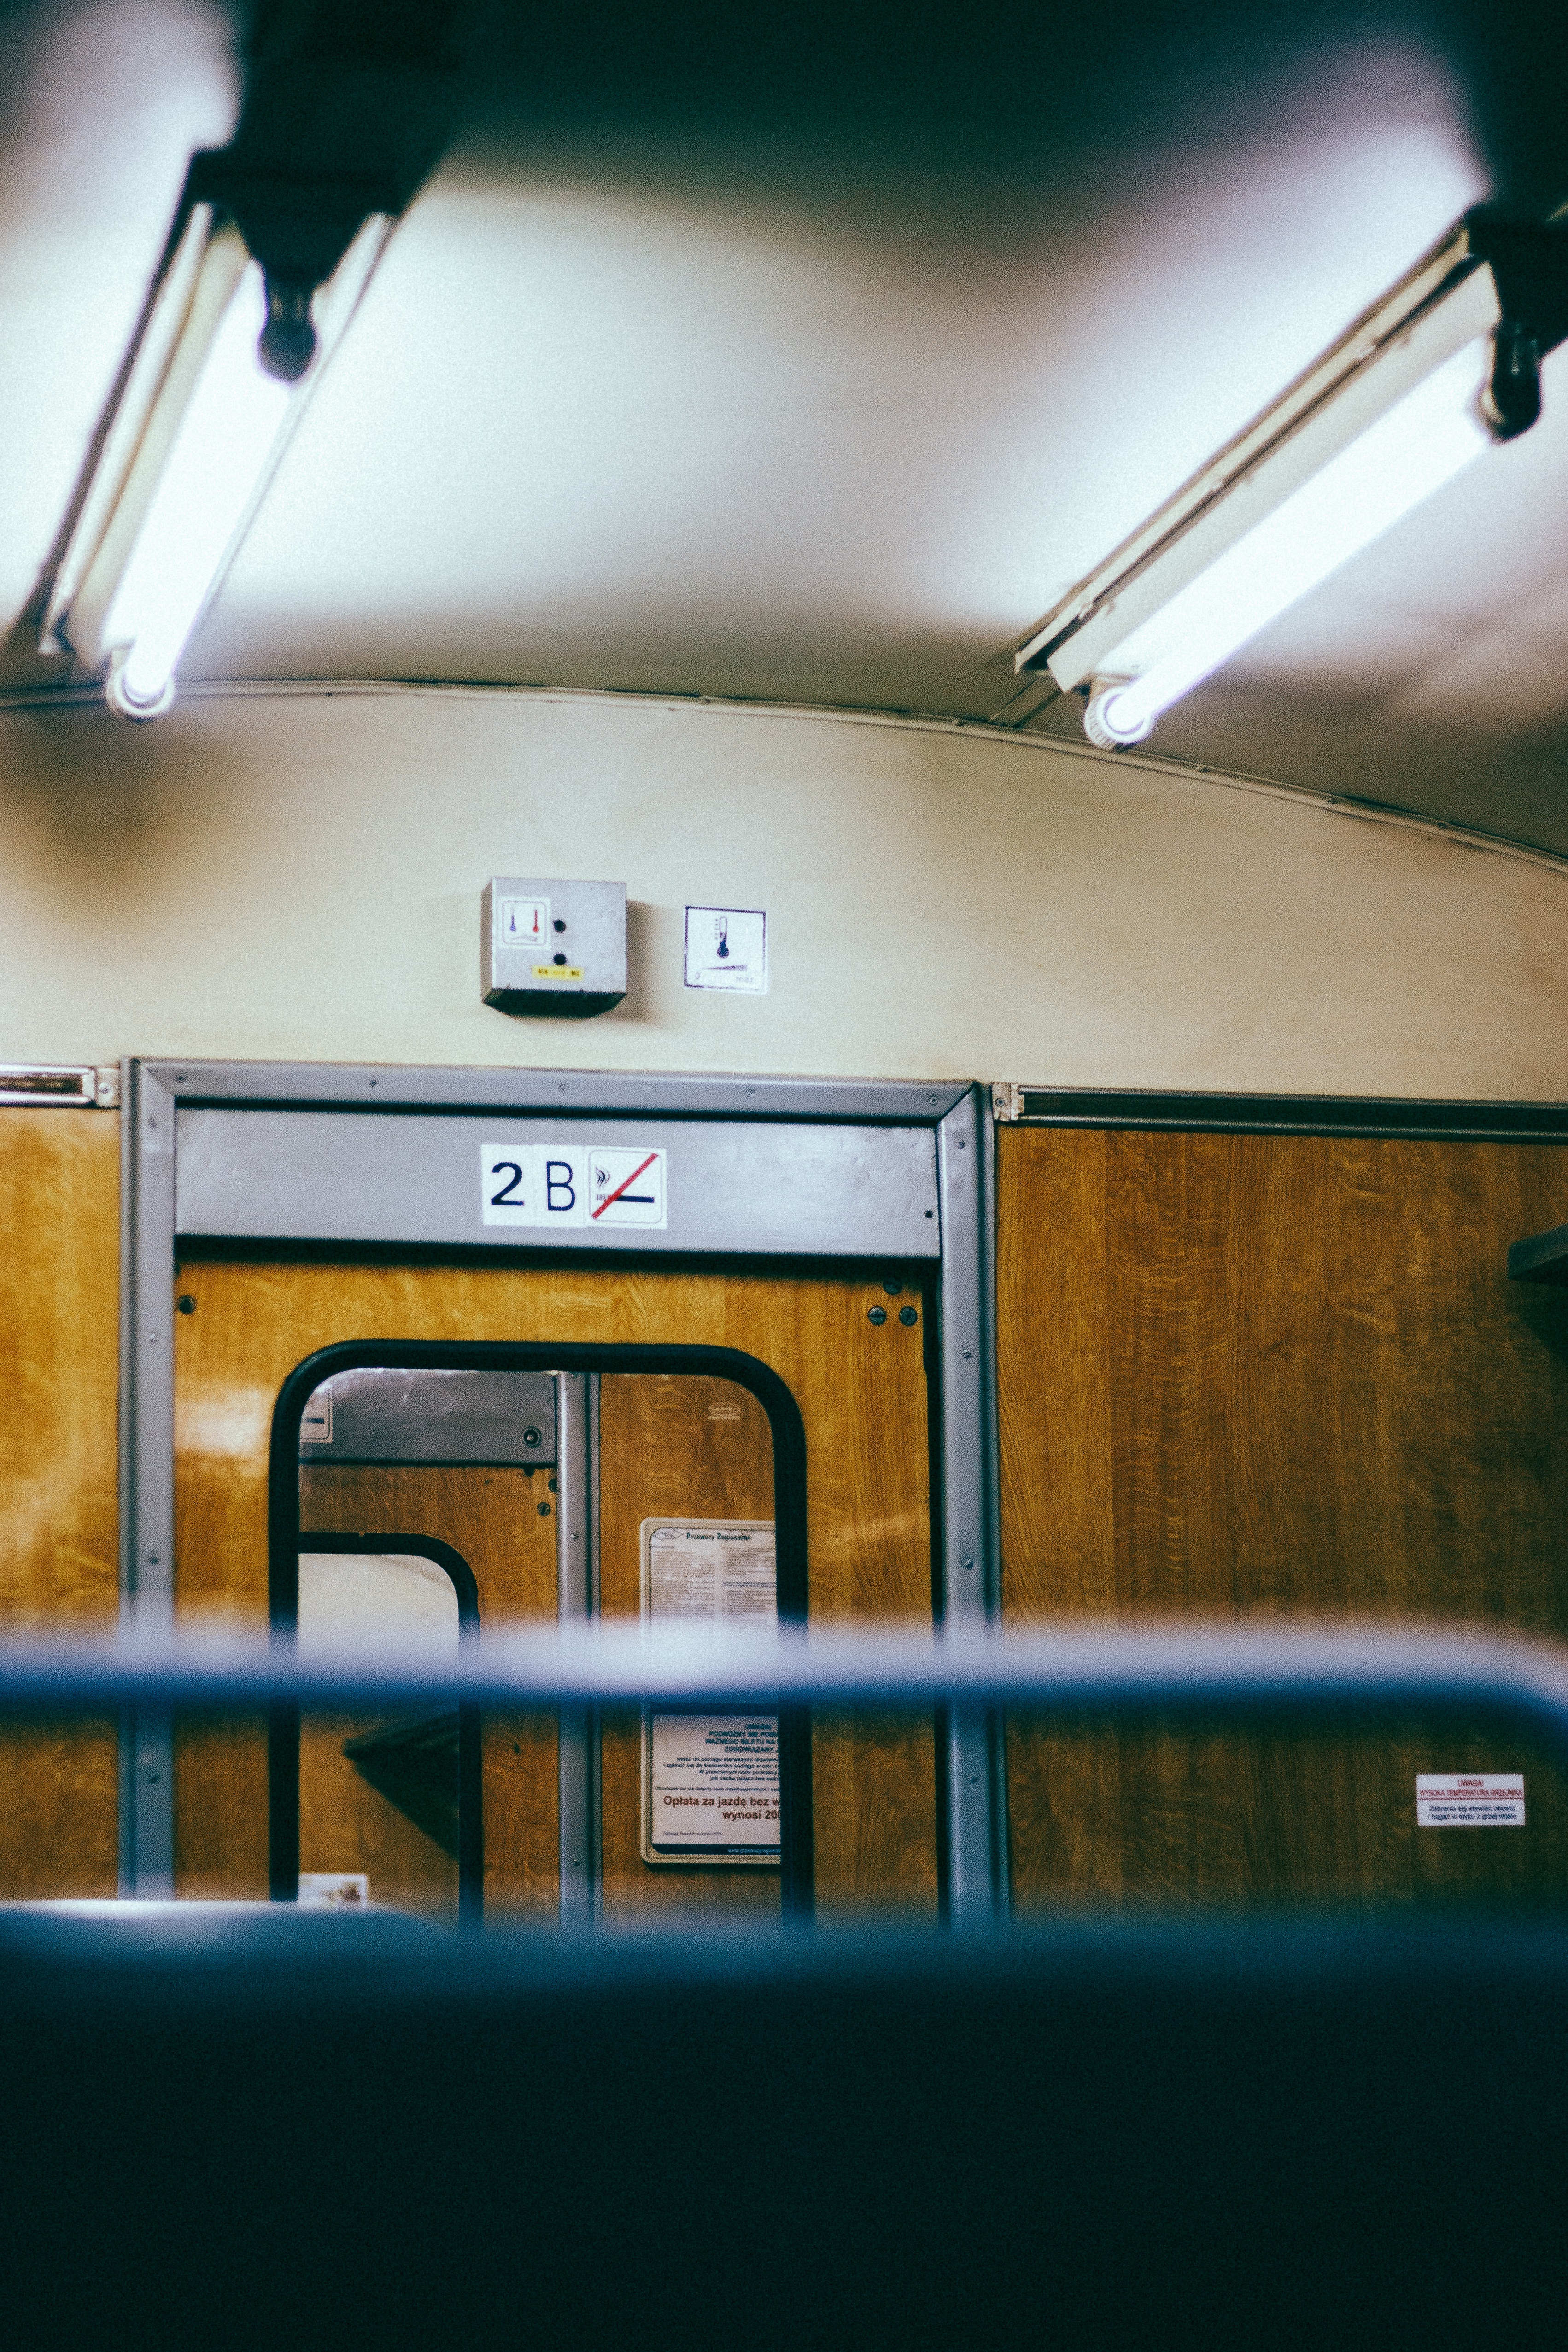
light, color, lighting, interior design, design, shape